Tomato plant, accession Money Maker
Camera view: horizontal (90 deg, fisheye); turntable rotation: 120 degrees
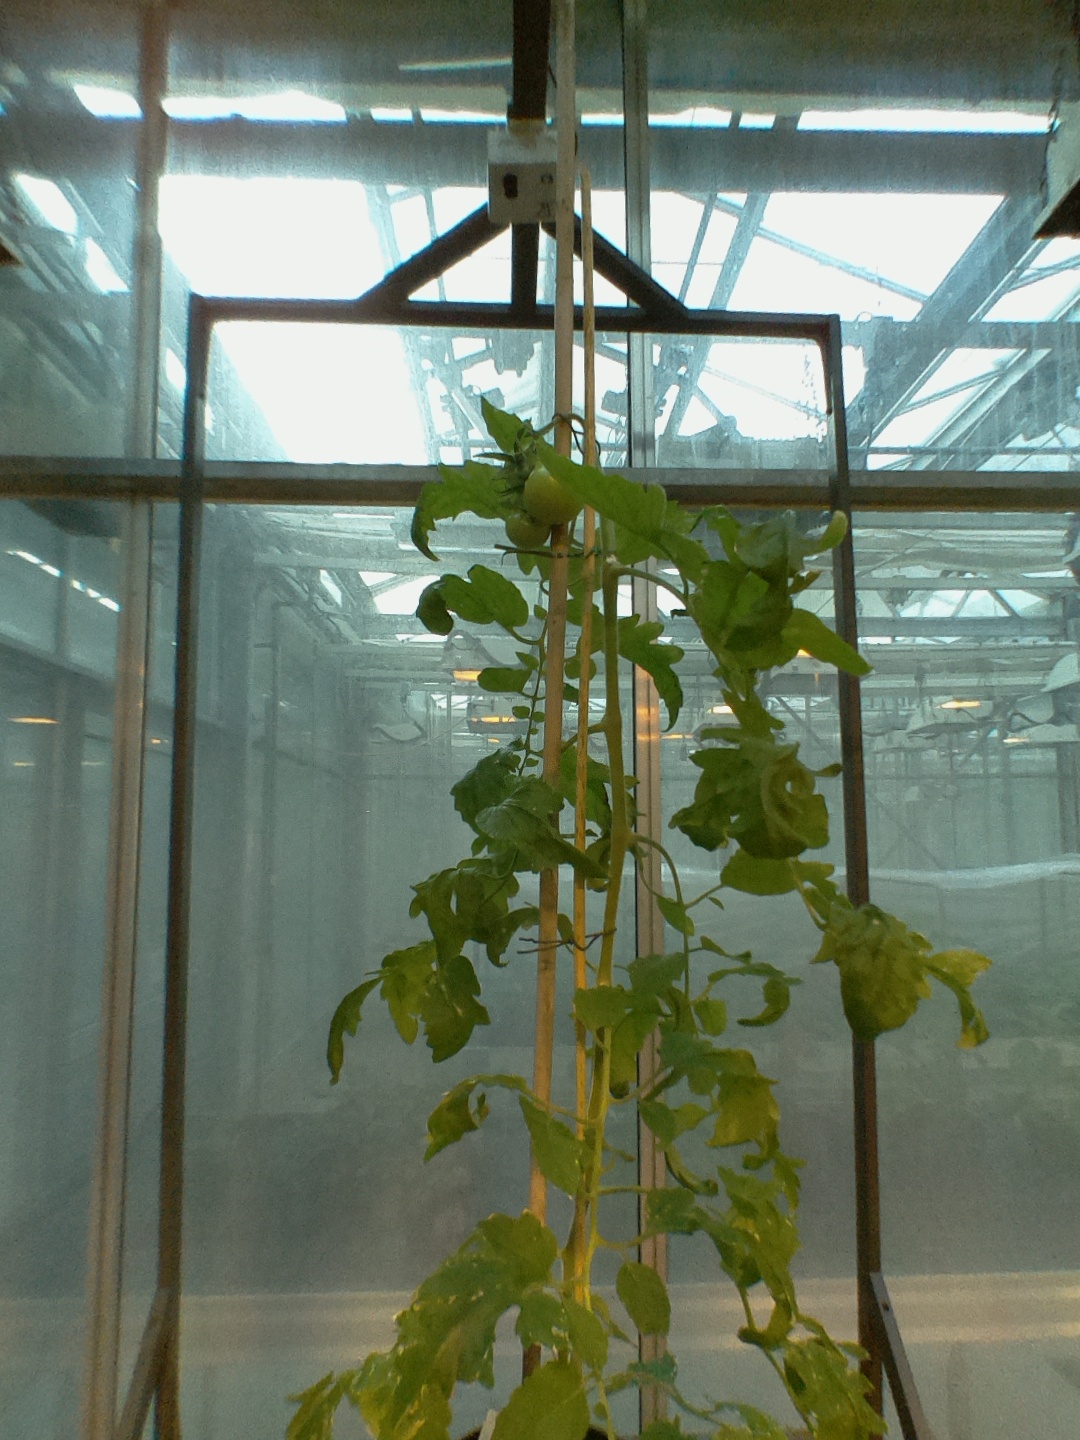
BBCH growth stage 75: 50%-60% of final fruit size